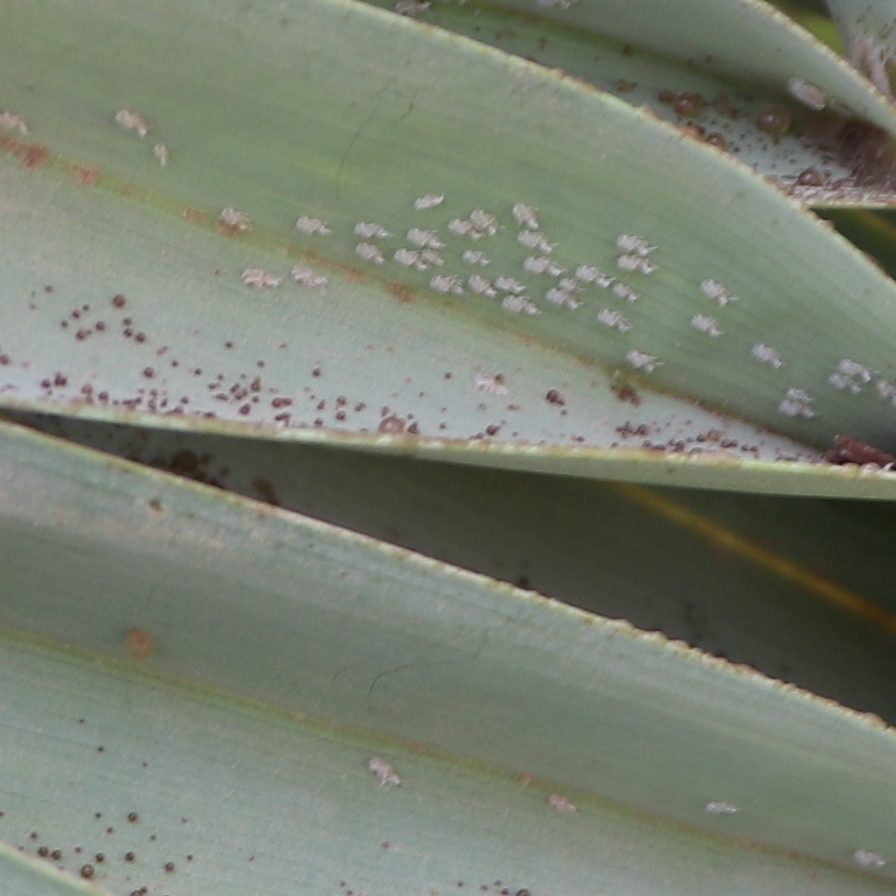
Label: Dubas